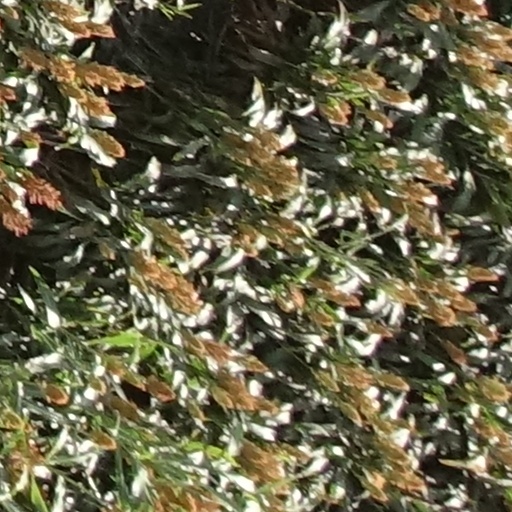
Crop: sorghum